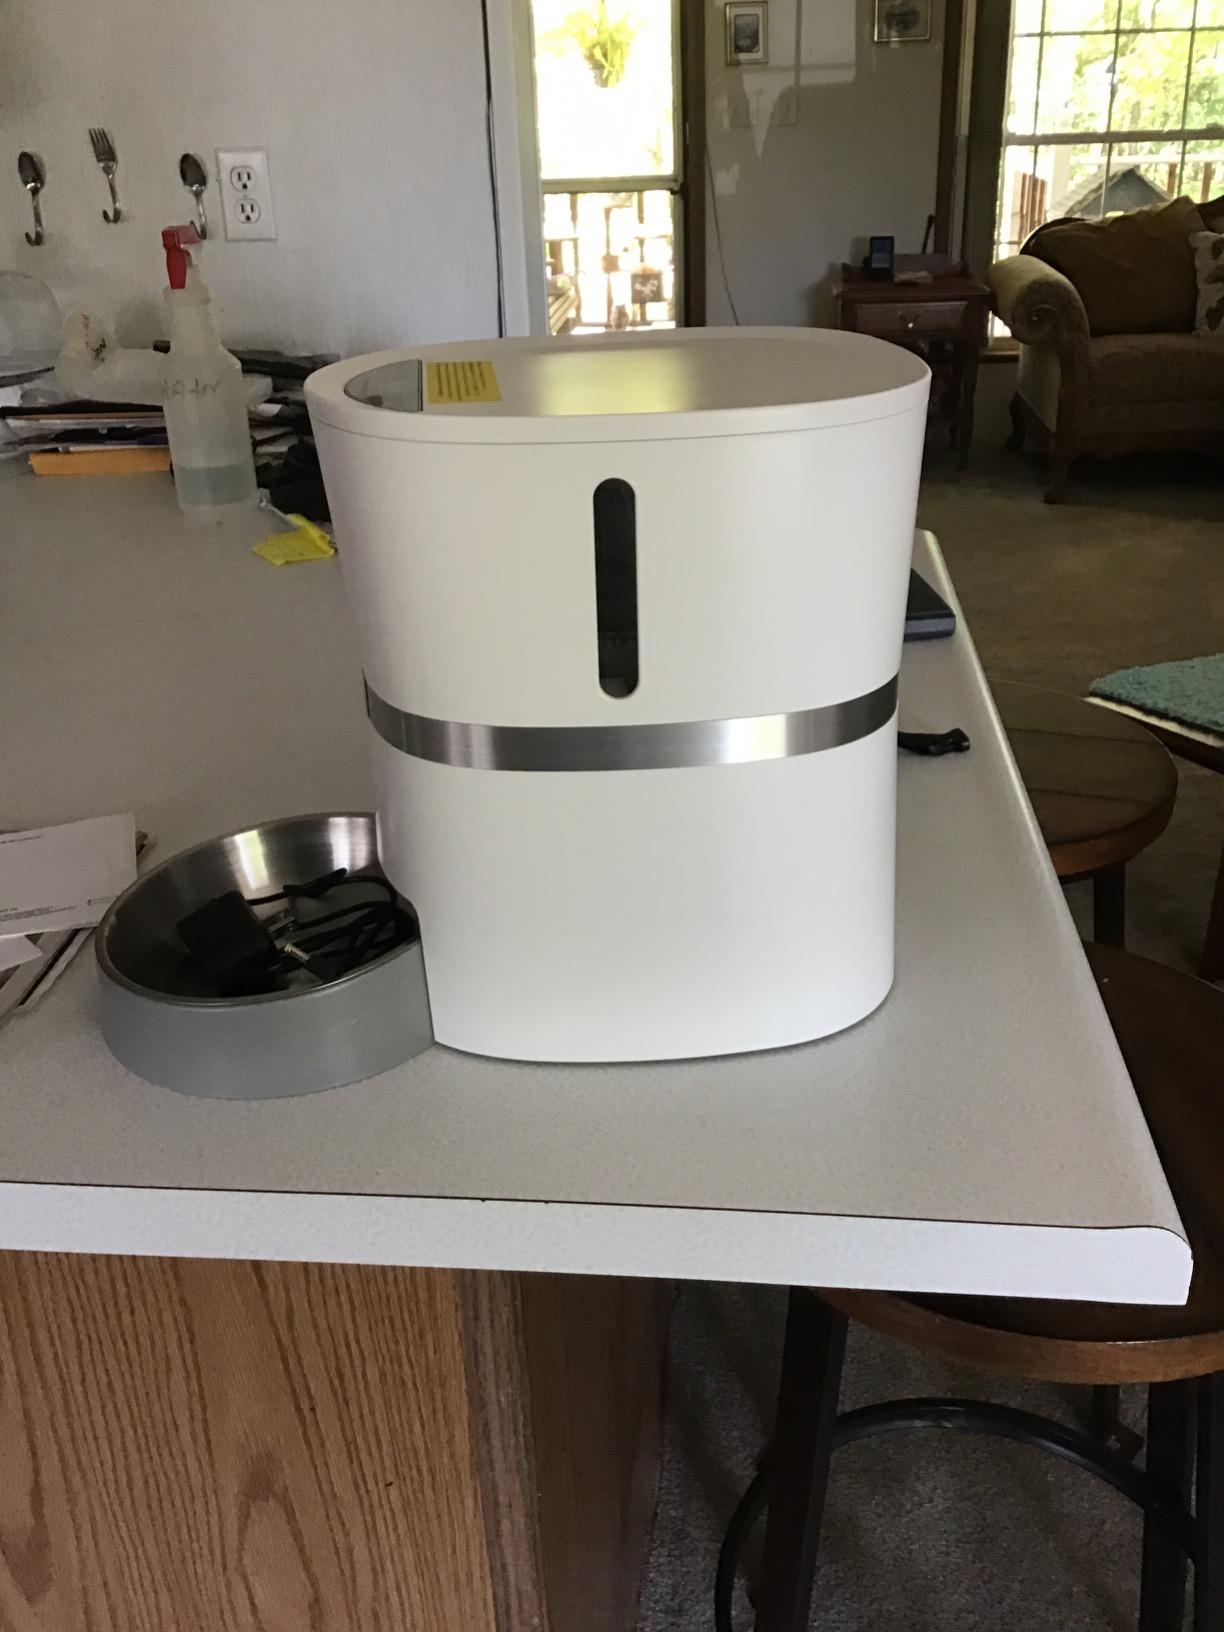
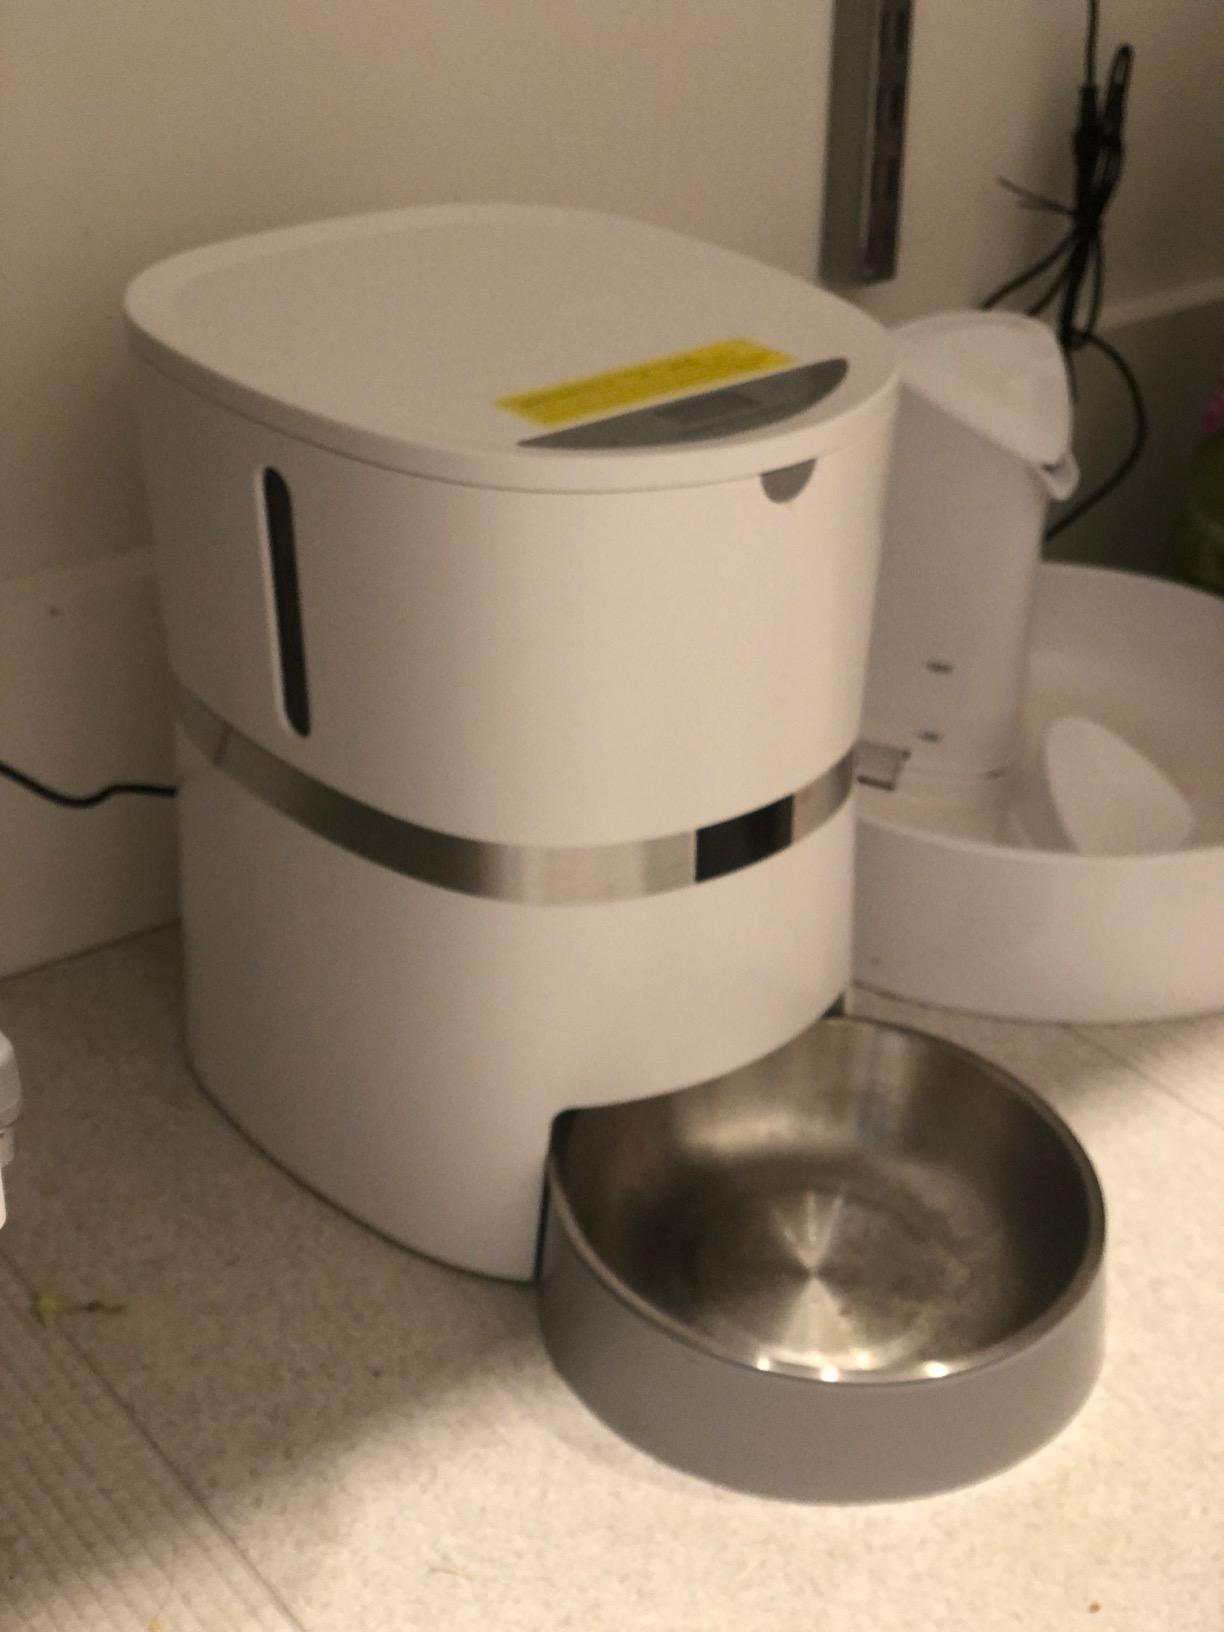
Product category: items_feeder
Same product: yes